U.S. Army Engineer Port Repair ship

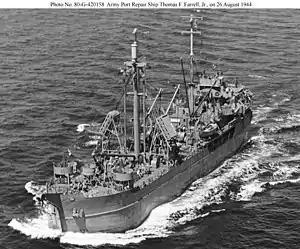
USAPRS "Thomas F. Farrel, Jr." underway off the East Coast of the United States, 26 August 1944. US National Archives photo # 80-G-420158 RG-80-G, a US Navy photo now in the collections of the US National Archives.

Nine of the ten ships were Maritime Commission type N3-M-A1 cargo vessel hulls of 2,483 gross tons with a length of 291 feet by beam of 42 feet. Number one and two holds were fifty-six feet long with number three being twenty-eight feet in length. The conversion placed machine, welding and carpenter shops in number two hold along with generators and air compressors supporting engineering work. Number one hold was reserved for construction machinery with number three containing repair stock, portable generators, refrigerated stores and quarters. The ships carried portable salvage equipment, including diver support, five ton capacity crawler crane, other lifting equipment and a pontoon barge. The most notable feature was addition of a forty ton cathead derrick for heavy salvage.